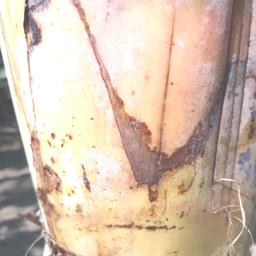
Label: PSEUDOSTEM WEEVIL